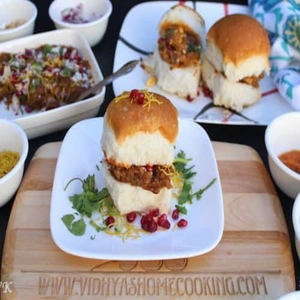
Dish: dabeli